Fukuyama, Hiroshima

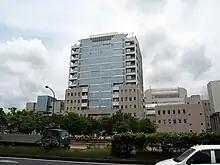
Fukuyama City Hall

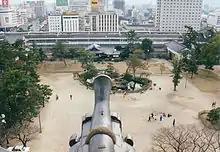
City view from Fukuyama Castle

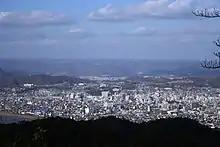
Panorama of Fukuyama

Fukuyama City is located in southeastern Hiroshima Prefecture. The center of the city is located in the Fukuyama Plain, which has been built by land reclamation projects since the Edo period, and the delta area that spreads out at the mouth of the Ashida River, which flows north and south through the city. The southern end of the city faces the Seto Inland Sea, and the northern mountainous area, which is the southern end of the so-called 'Jinseki Plateau', at the southwestern end of the Kibi Plateau with an elevation of 400 to 500 meters in connected to the Chugoku Mountains. The highest peak in the city is Mt. Kyonoue at 611 meters above sea level. This is the basin of the Oda River, a tributary of the Takahashi River that flows into Kurashiki, Okayama. The urban area is roughly divided into the former Fukuyama city, the eastern (Zao, Kasuga) district, the southern (Tomo, Numakuma) district, the Matsunaga (former Matsunaga City) district, and the northern (Kannabe, Ekiya, Kamo) districts. Fukuyama expanded by incorporated neighboring municipalities one after another, but because the eastern part was blocked by the prefectural border and the southern part by the sea, the city limits expanded to the north and west.